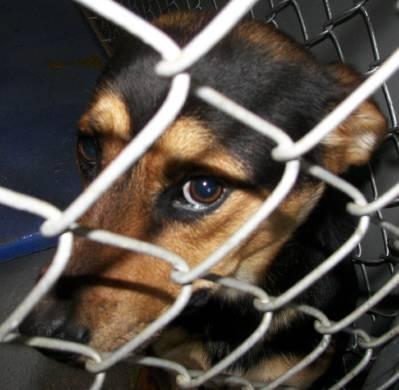
dog